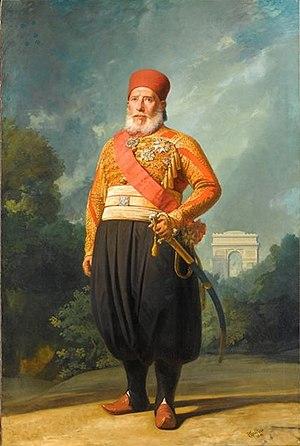
Devant une vue de l'arc de triomphe de l'Etoile portant le grand cordon et la plaque de Grand Croix de la légion d'Honneur décerné par Louis-Philippe, pendant son séjour à Paris, en juin-juillet 1846.
Pendant la période du déclin de l'Empire ottoman, le gouvernement des sultans mène, à partir de 1826, une série de réformes pour renforcer et moderniser l'armée ottomane afin de faire face aux révoltes intérieures et aux ambitions des puissances étrangères. Les réformes des Tanzimat établissent une armée permanente basée sur la conscription mais ne peuvent empêcher une série de défaites dans les guerres russo-turques et les guerres balkaniques. Allié de l'Allemagne pendant la Première guerre mondiale en Orient, il est entraîné dans sa défaite en 1918. Le refus de la capitulation entraîne la constitution d'une nouvelle armée nationale, autour de Mustafa Kemal, qui sort victorieuse de la guerre d'indépendance turque en 1922.
Ibrahim Pacha, né en 1789 et mort en 1848, est un généralissime et homme d'État égyptien, fils aîné du vice-roi d’Égypte Méhémet Ali dont il fut le principal bras armé. Ibrahim a gouverné l’Égypte du 2 mars au 10 novembre 1848.
Jaffa est la partie sud, ancienne, de la ville de Tel Aviv-Jaffa en Israël. C'est l'un des ports les plus anciens de la côte orientale de la mer Méditerranée.